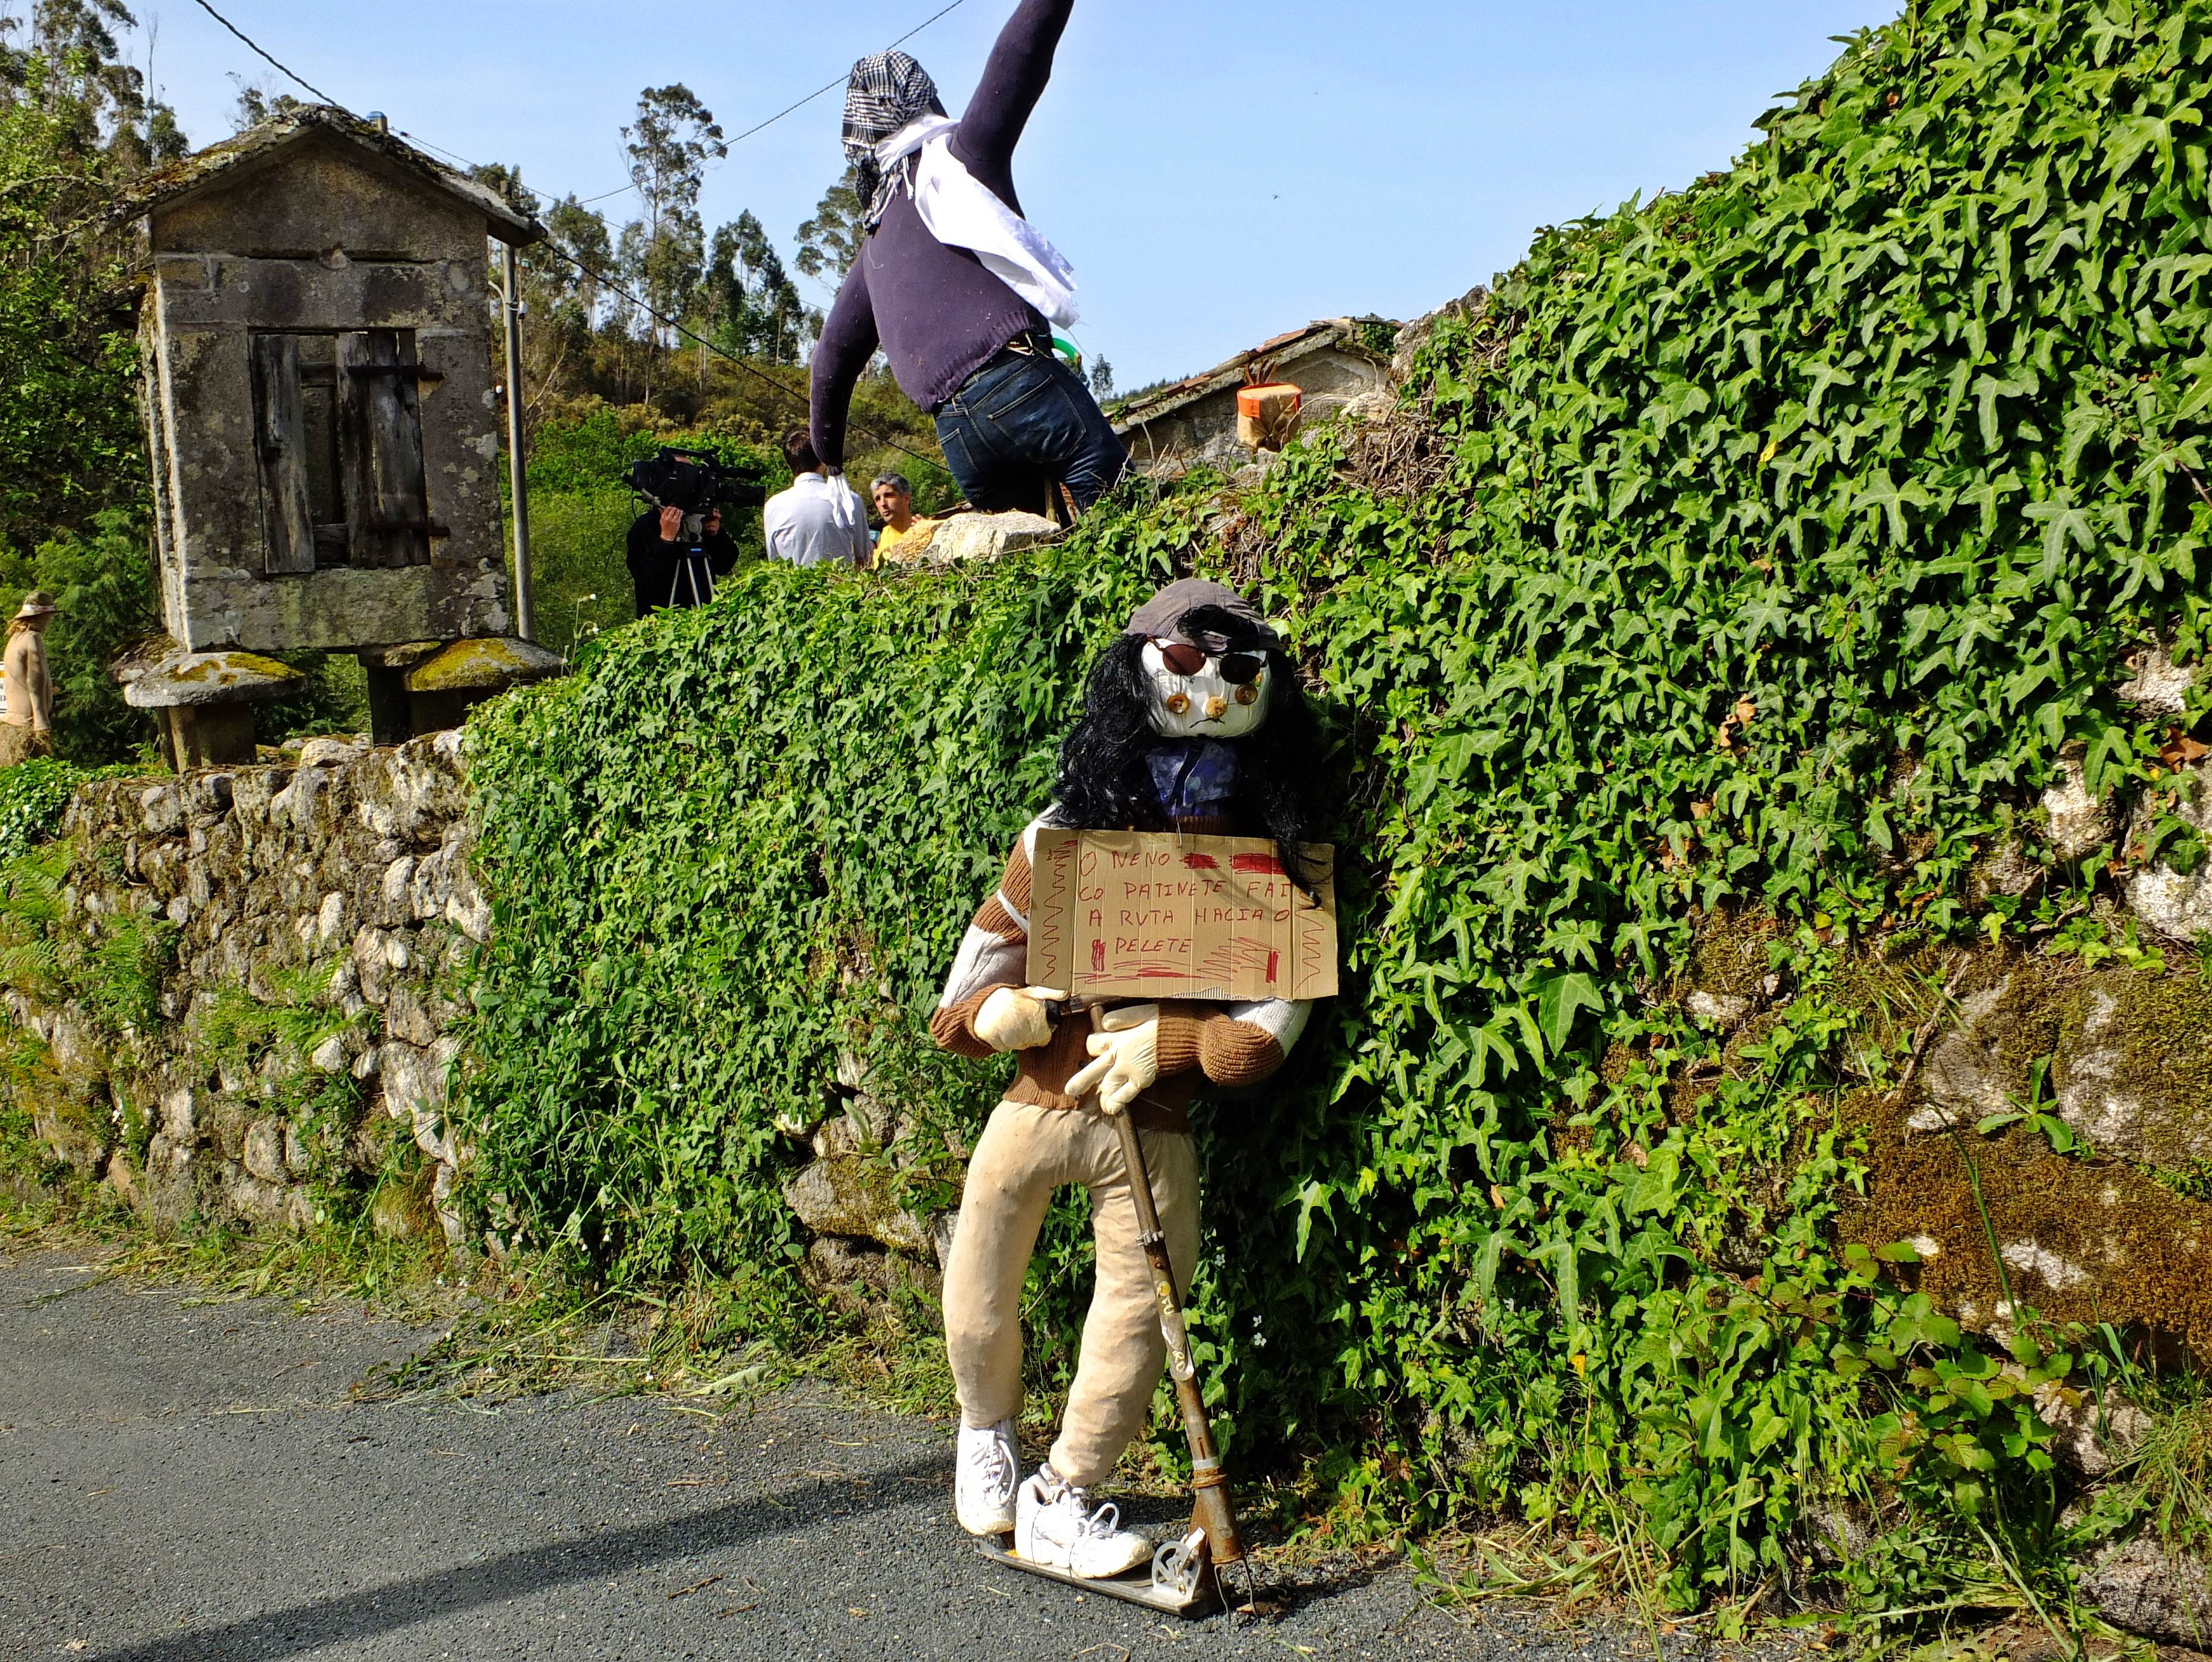
landscape, tree, walking, flower, agriculture, spain, galicia, pontevedra, paisajes, espana, ggl1, gaby1, fujifilmxs1, espantallos, rutadaliberdade, riobarbeira, rural area, espantap jaros